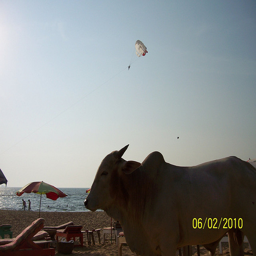
A cow is on a beach while people fly kites and walk along the shore.
A cow walks on a beach with hang glider in background.
A cow standing on a sandy beach next to lawn chairs.
A closeup of a bull on a beach.
A bull at the beach with a parachute flying over head